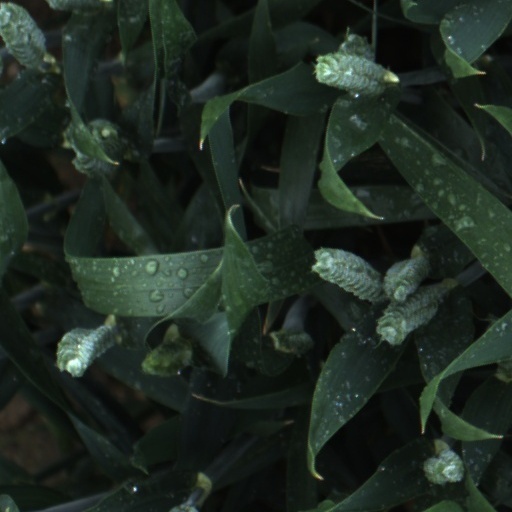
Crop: wheat